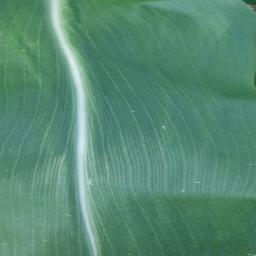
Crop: corn
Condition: (maize)_healthy